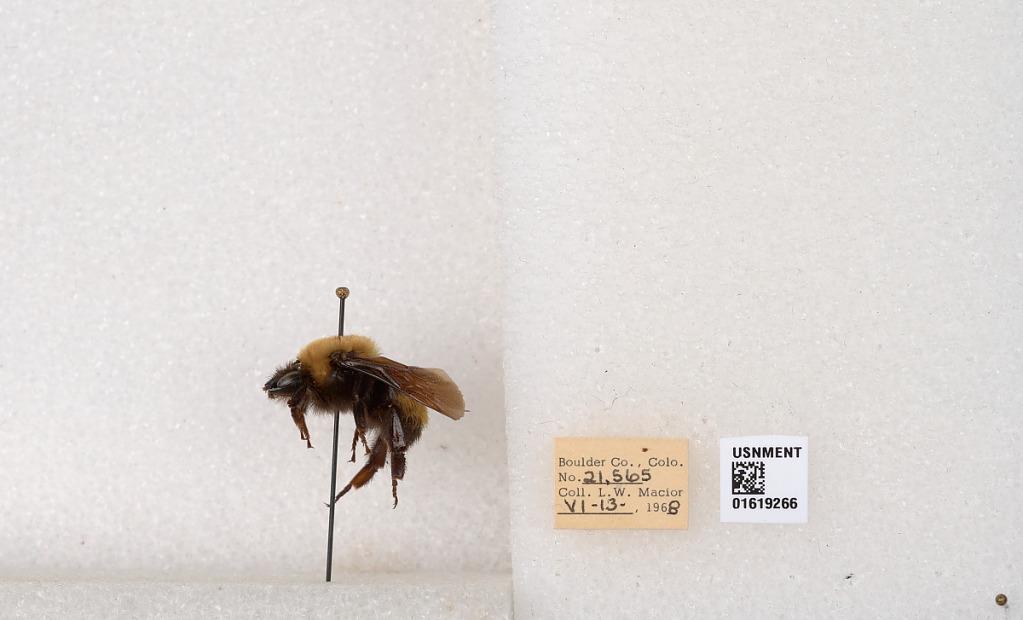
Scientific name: Bombus (Bombus) nevadensis Cresson